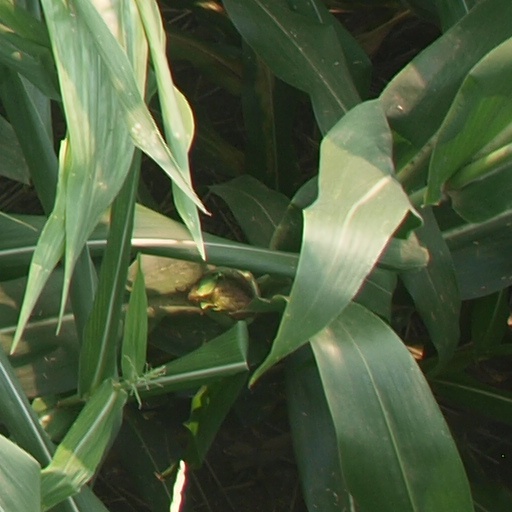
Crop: maize; corn